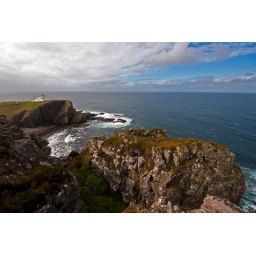
Ru Stoer Lighthouse between storm and blue sky near Lochinver, Nothern Scotland.